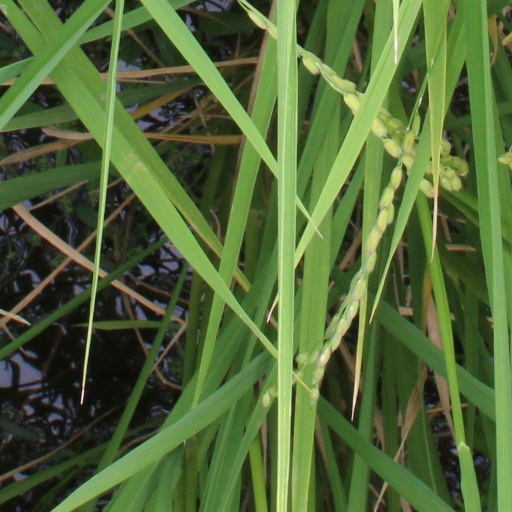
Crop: rice